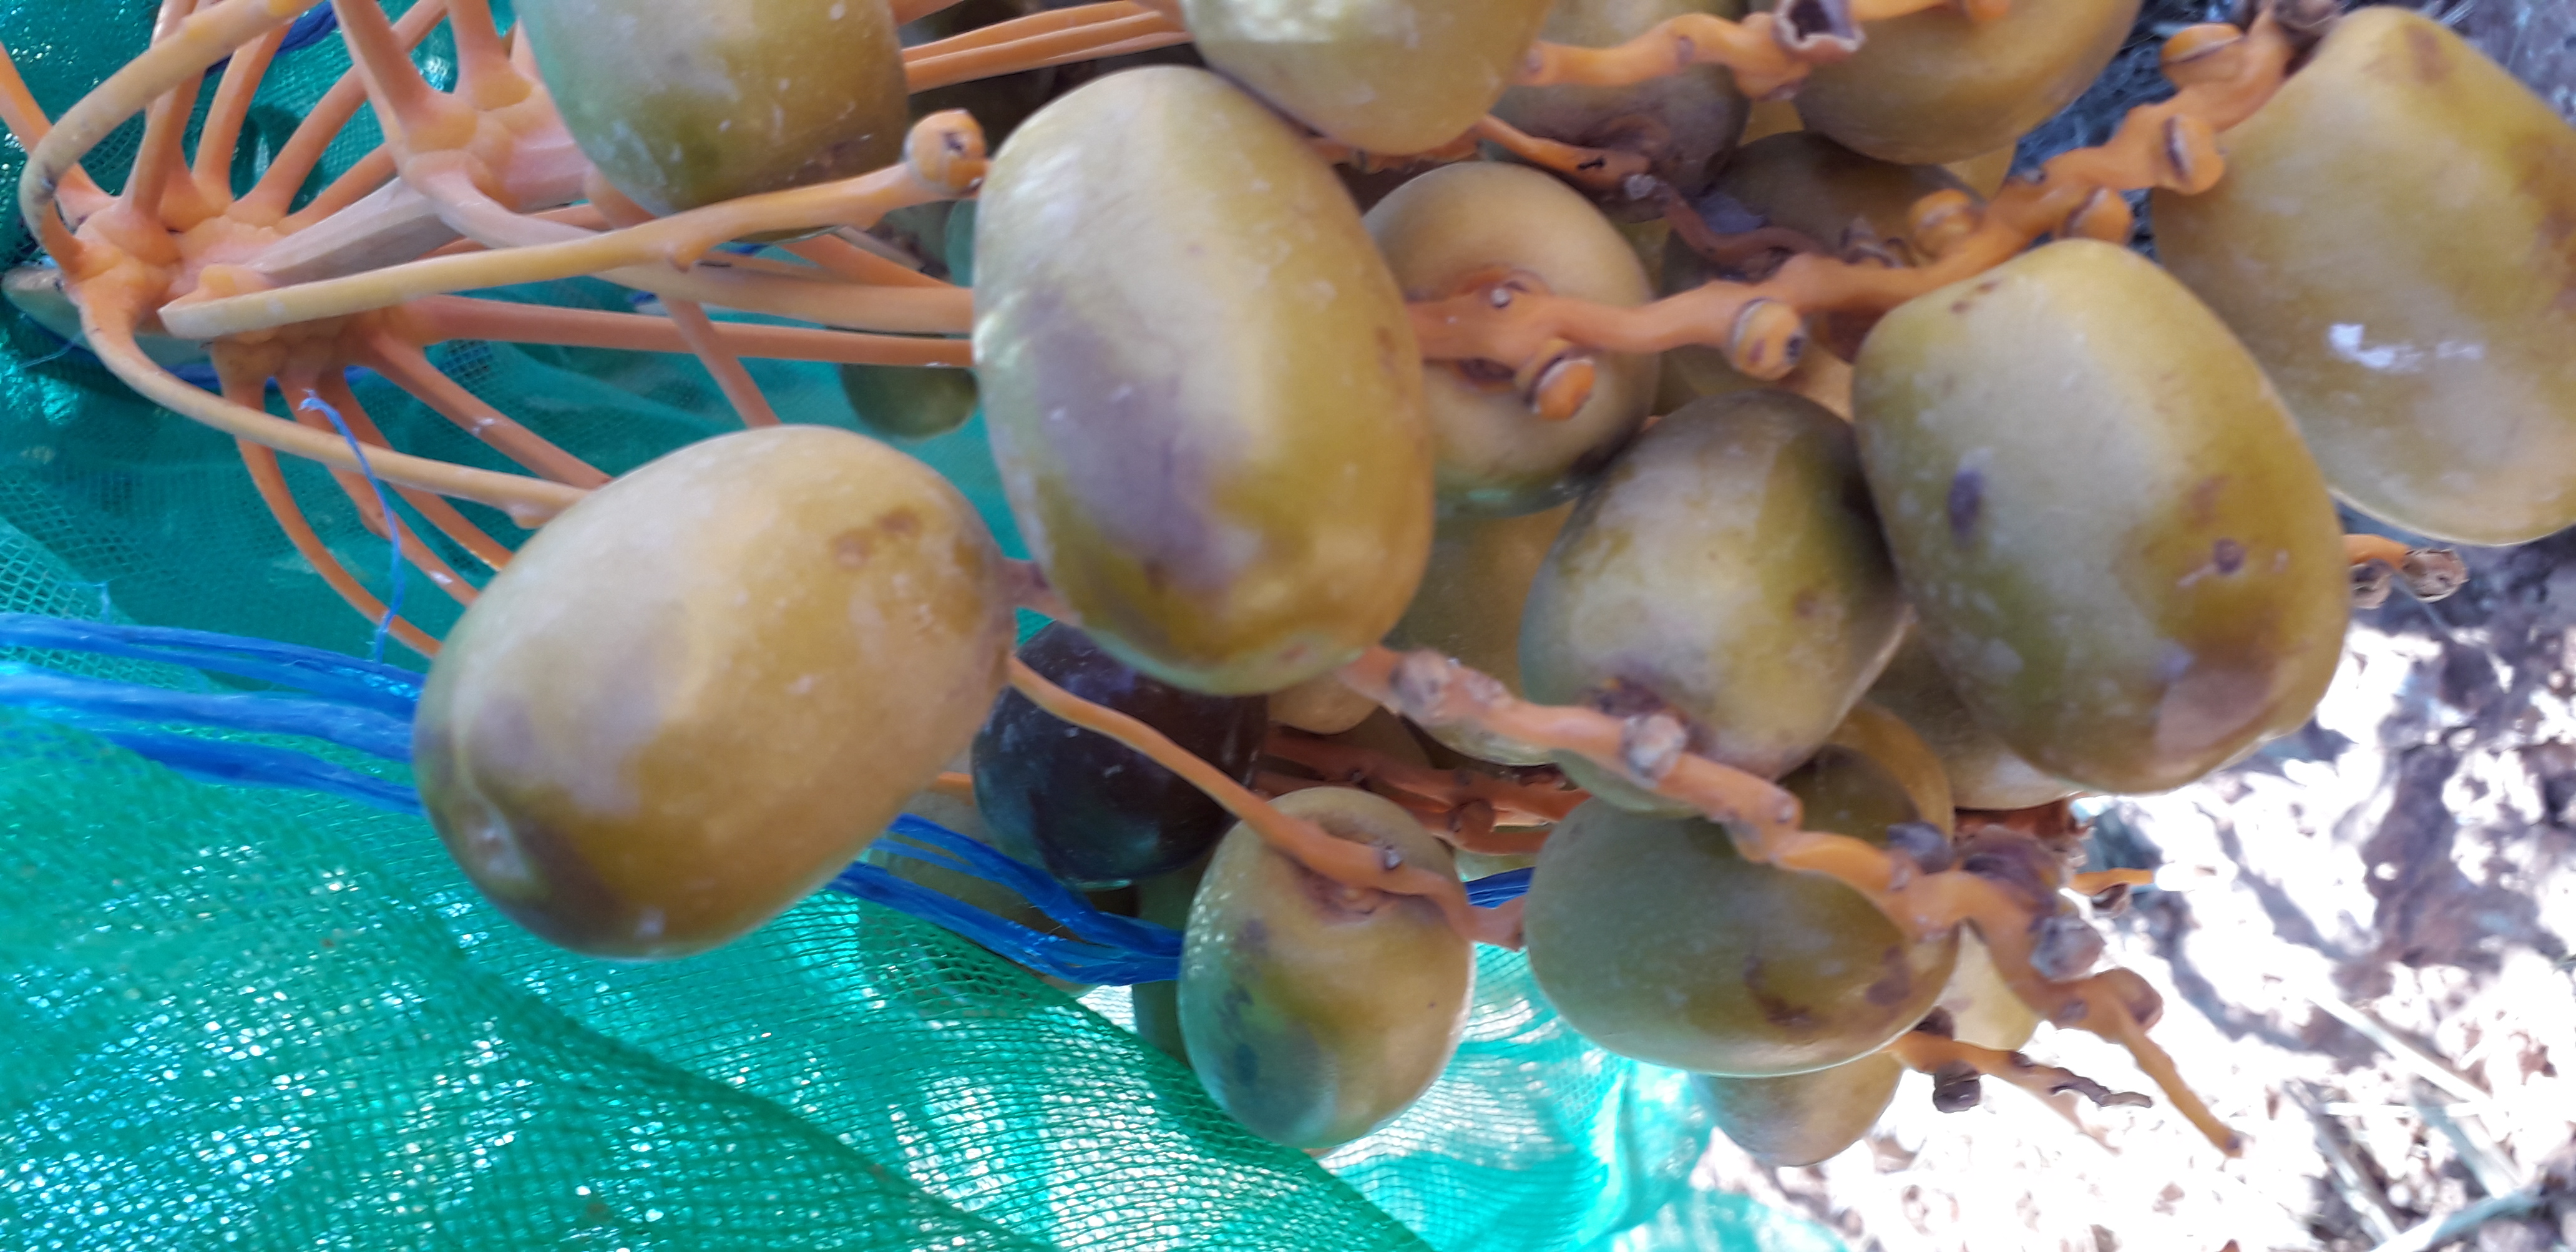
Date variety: Boufagous